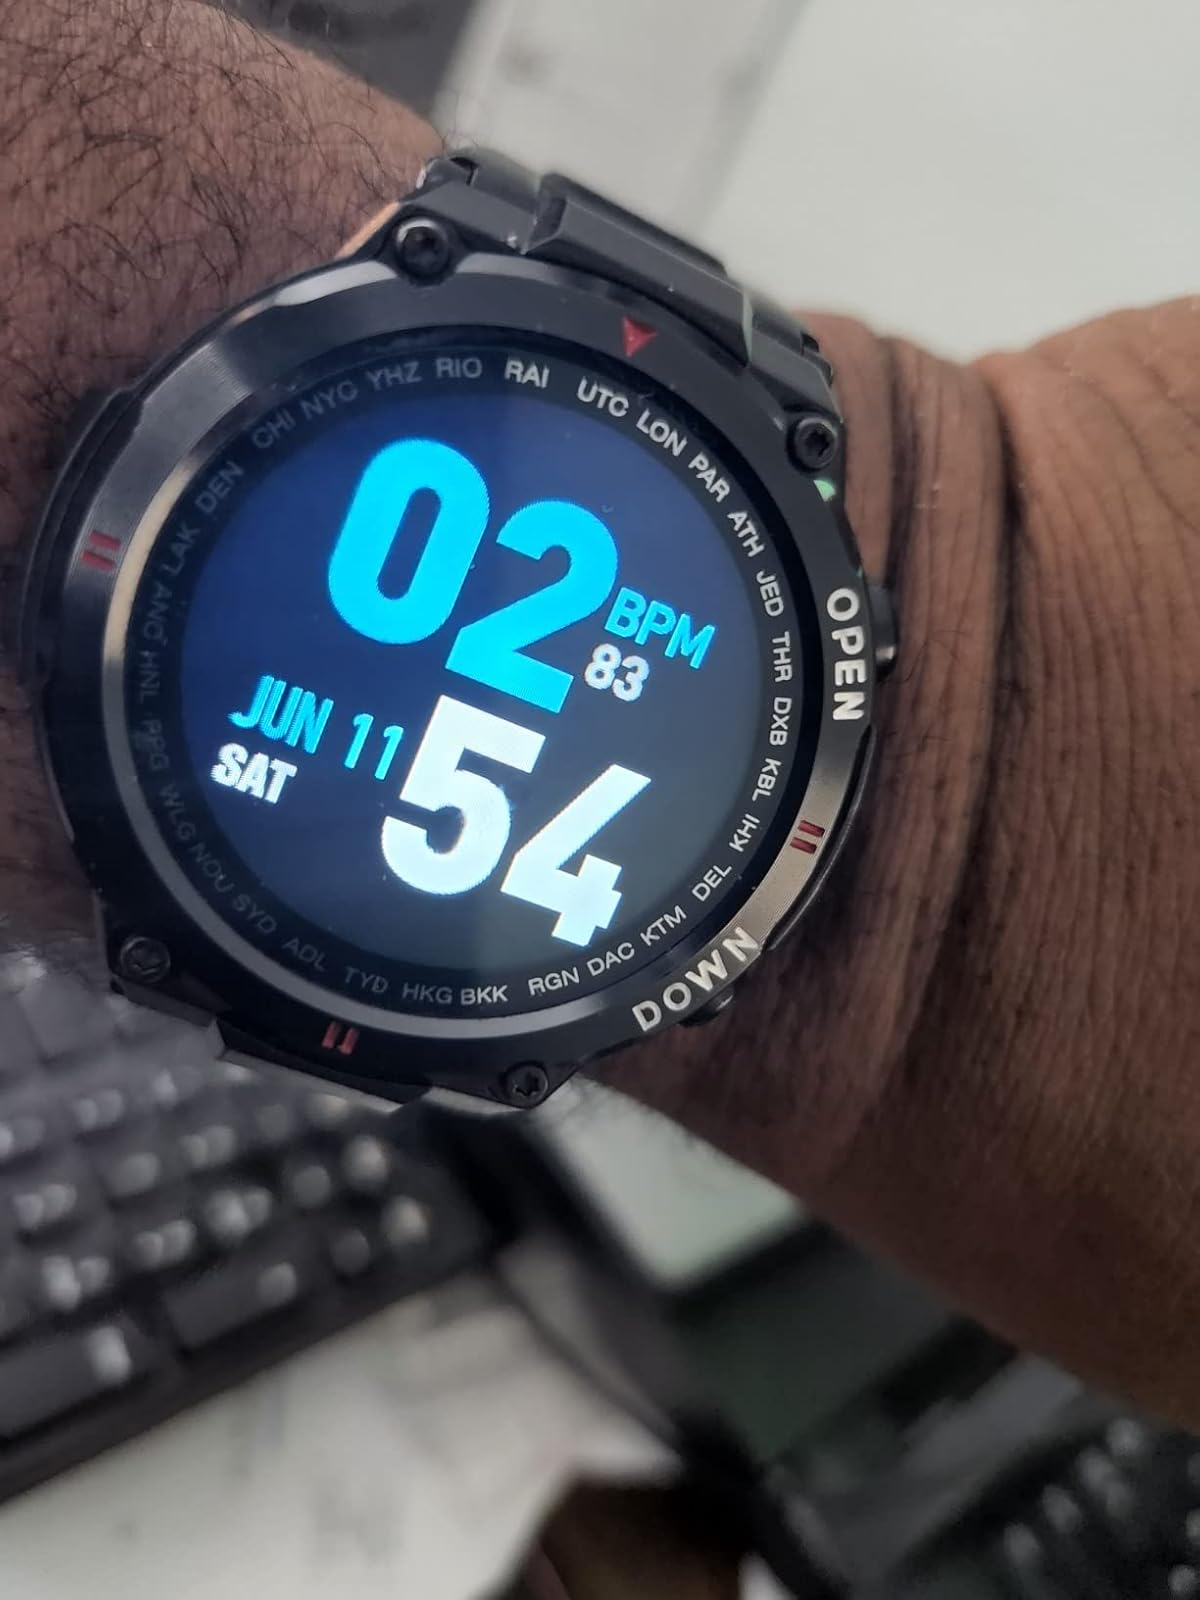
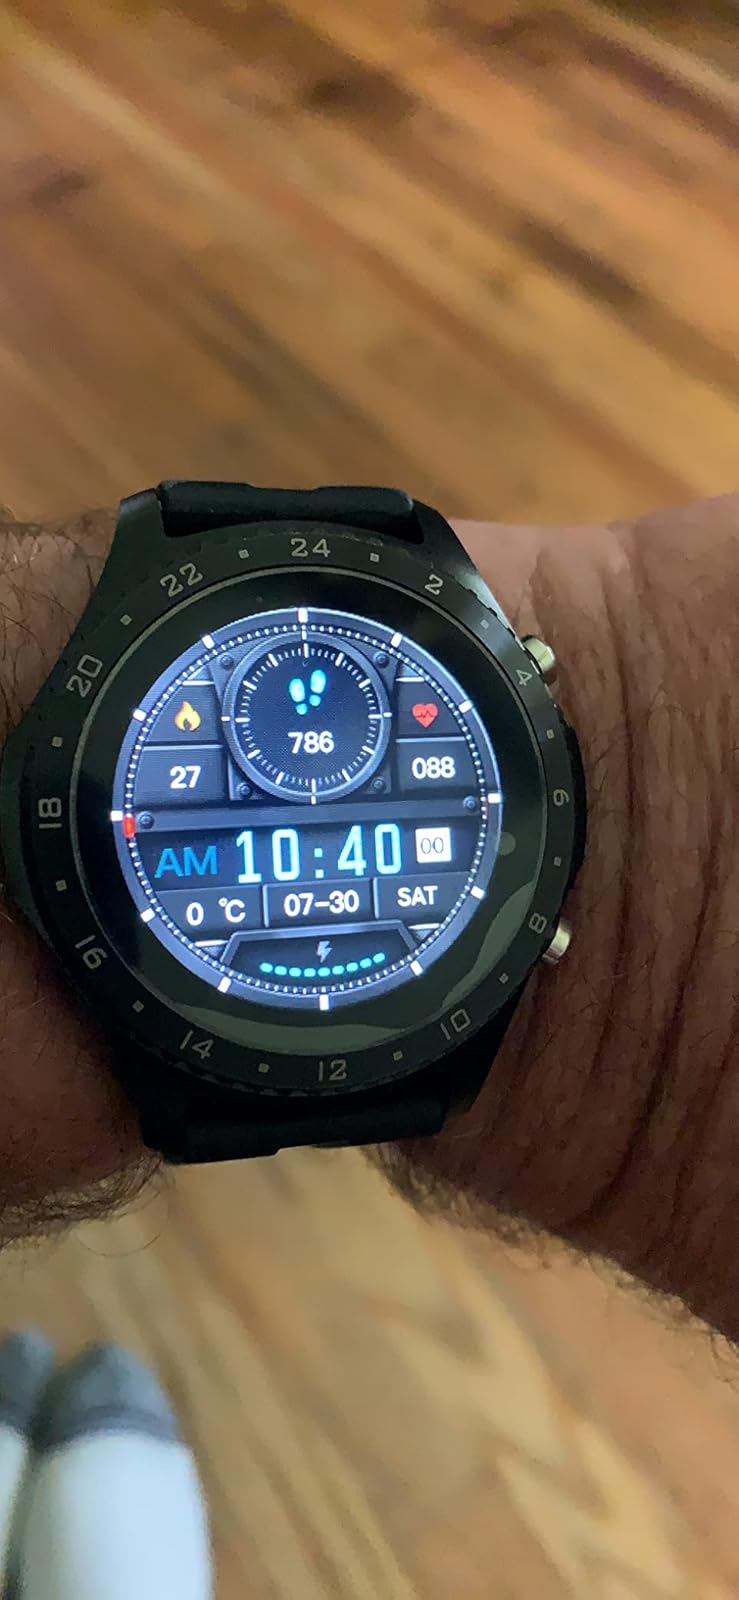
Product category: smartwatch
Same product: no